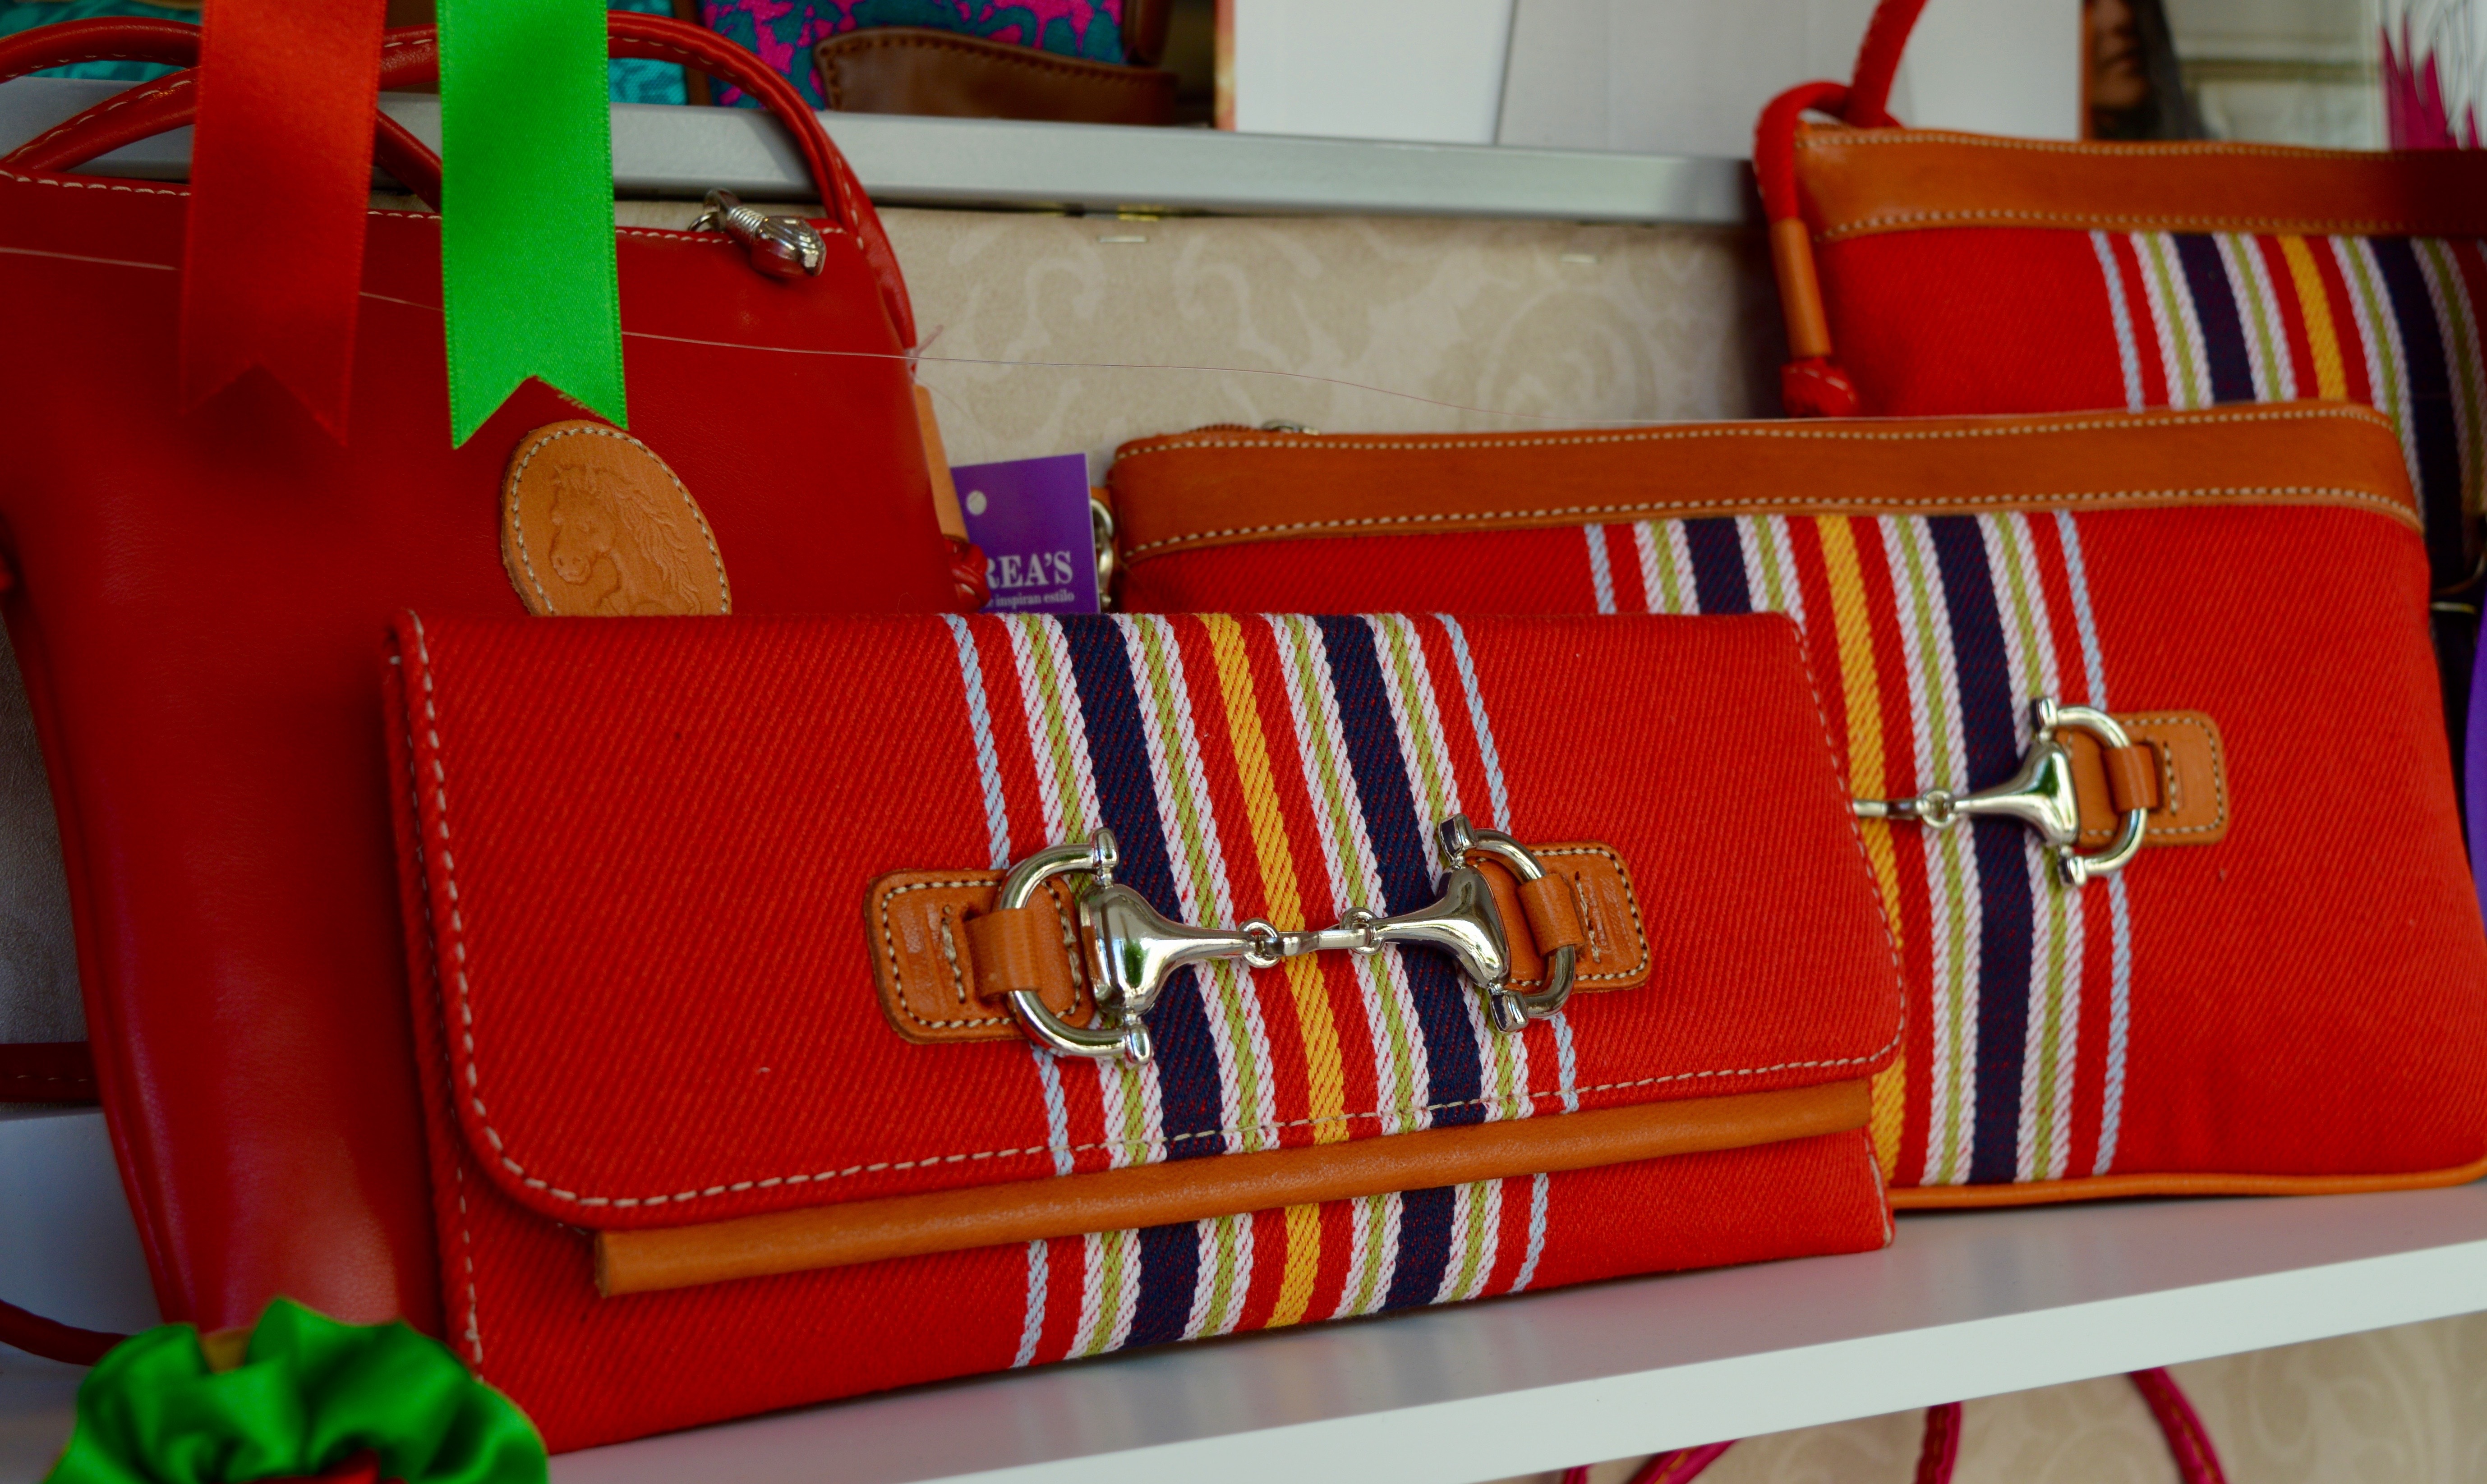
red, bag, fashion, furniture, pink, material, handbag, textile, art, women, gar, bed sheet, taurine, ource